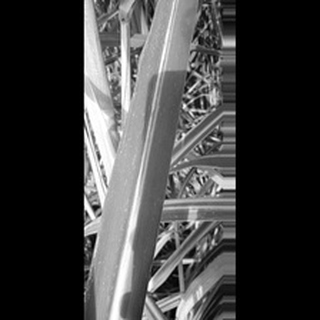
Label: sugarcane_red_rot